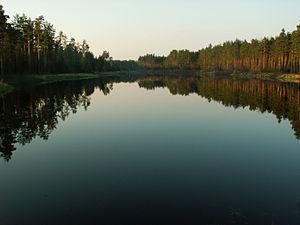
La Puszcza Solska est un vaste massif forestier de Pologne, situé dans le sud de la voïvodie de Lublin, à une centaine de kilomètres au sud de Lublin.